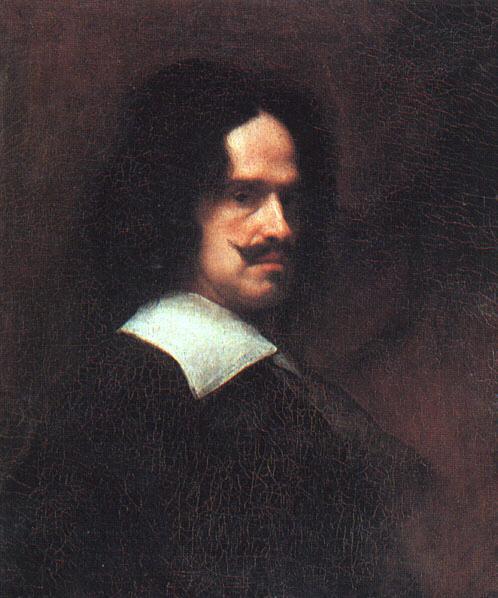
ดิเอโก เบลัซเกซ

ไฟล์:Diegovelazquezselfportrait.jpg|thumb|250px|ดิเอโก เบลัซเกซ
ดิเอโก โรดริเกซ เด ซิลบา อี เบลัซเกซ (; 6 มิถุนายน พ.ศ. 2142 - 6 สิงหาคม พ.ศ. 2203) เป็นจิตรกรชาวสเปน มีผลงานที่มีชื่อเสียง เช่น "Las Meninas", "La Venus del espejo" และ "La Rendición de Breda"
== แหล่งข้อมูลอื่น ==
* Diego Velázquez at the Art Renewal Center.
* Diego Velázquez at Artcyclopedia.com
* Velázquez - La Kabala y Las Meninas
* Velazquez in the "History of Art"
* งานศิลปะ โดย ดิเอโก เบลัซเกซ
หมวดหมู่:จิตรกรชาวสเปน
หมวดหมู่:จิตรกรสมัยบาโรก
หมวดหมู่:จิตรกรในคริสต์ศตวรรษที่ 17
หมวดหมู่:บุคคลที่เกิดในปี พ.ศ. 2142
หมวดหมู่:บุคคลที่เสียชีวิตในปี พ.ศ. 2203
หมวดหมู่:ดิเอโก เบลัซเกซ|
หมวดหมู่:บุคคลจากเซบิยา